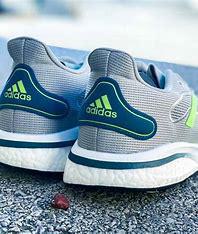
Brand: Adidas
Model: Supernova